Portia (The Merchant of Venice)

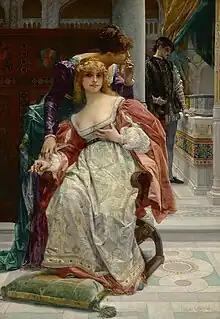
"La belle Portia" (1886) Alexandre Cabanel

In her book "Shakespeare's Daughters", critic Sharon Hamilton categorizes Portia as one of Shakespeare's women who act instead of their (absent) father. Additionally, rather than being subdued by her society's restrictive feminine model, she is "confident, witty, and resourceful." Susan Oldrieve notes that while Portia rebels against patriarchal control, she eventually relents, "partly out of trust and duty, and partly because she finds that it ultimately works to her advantage."